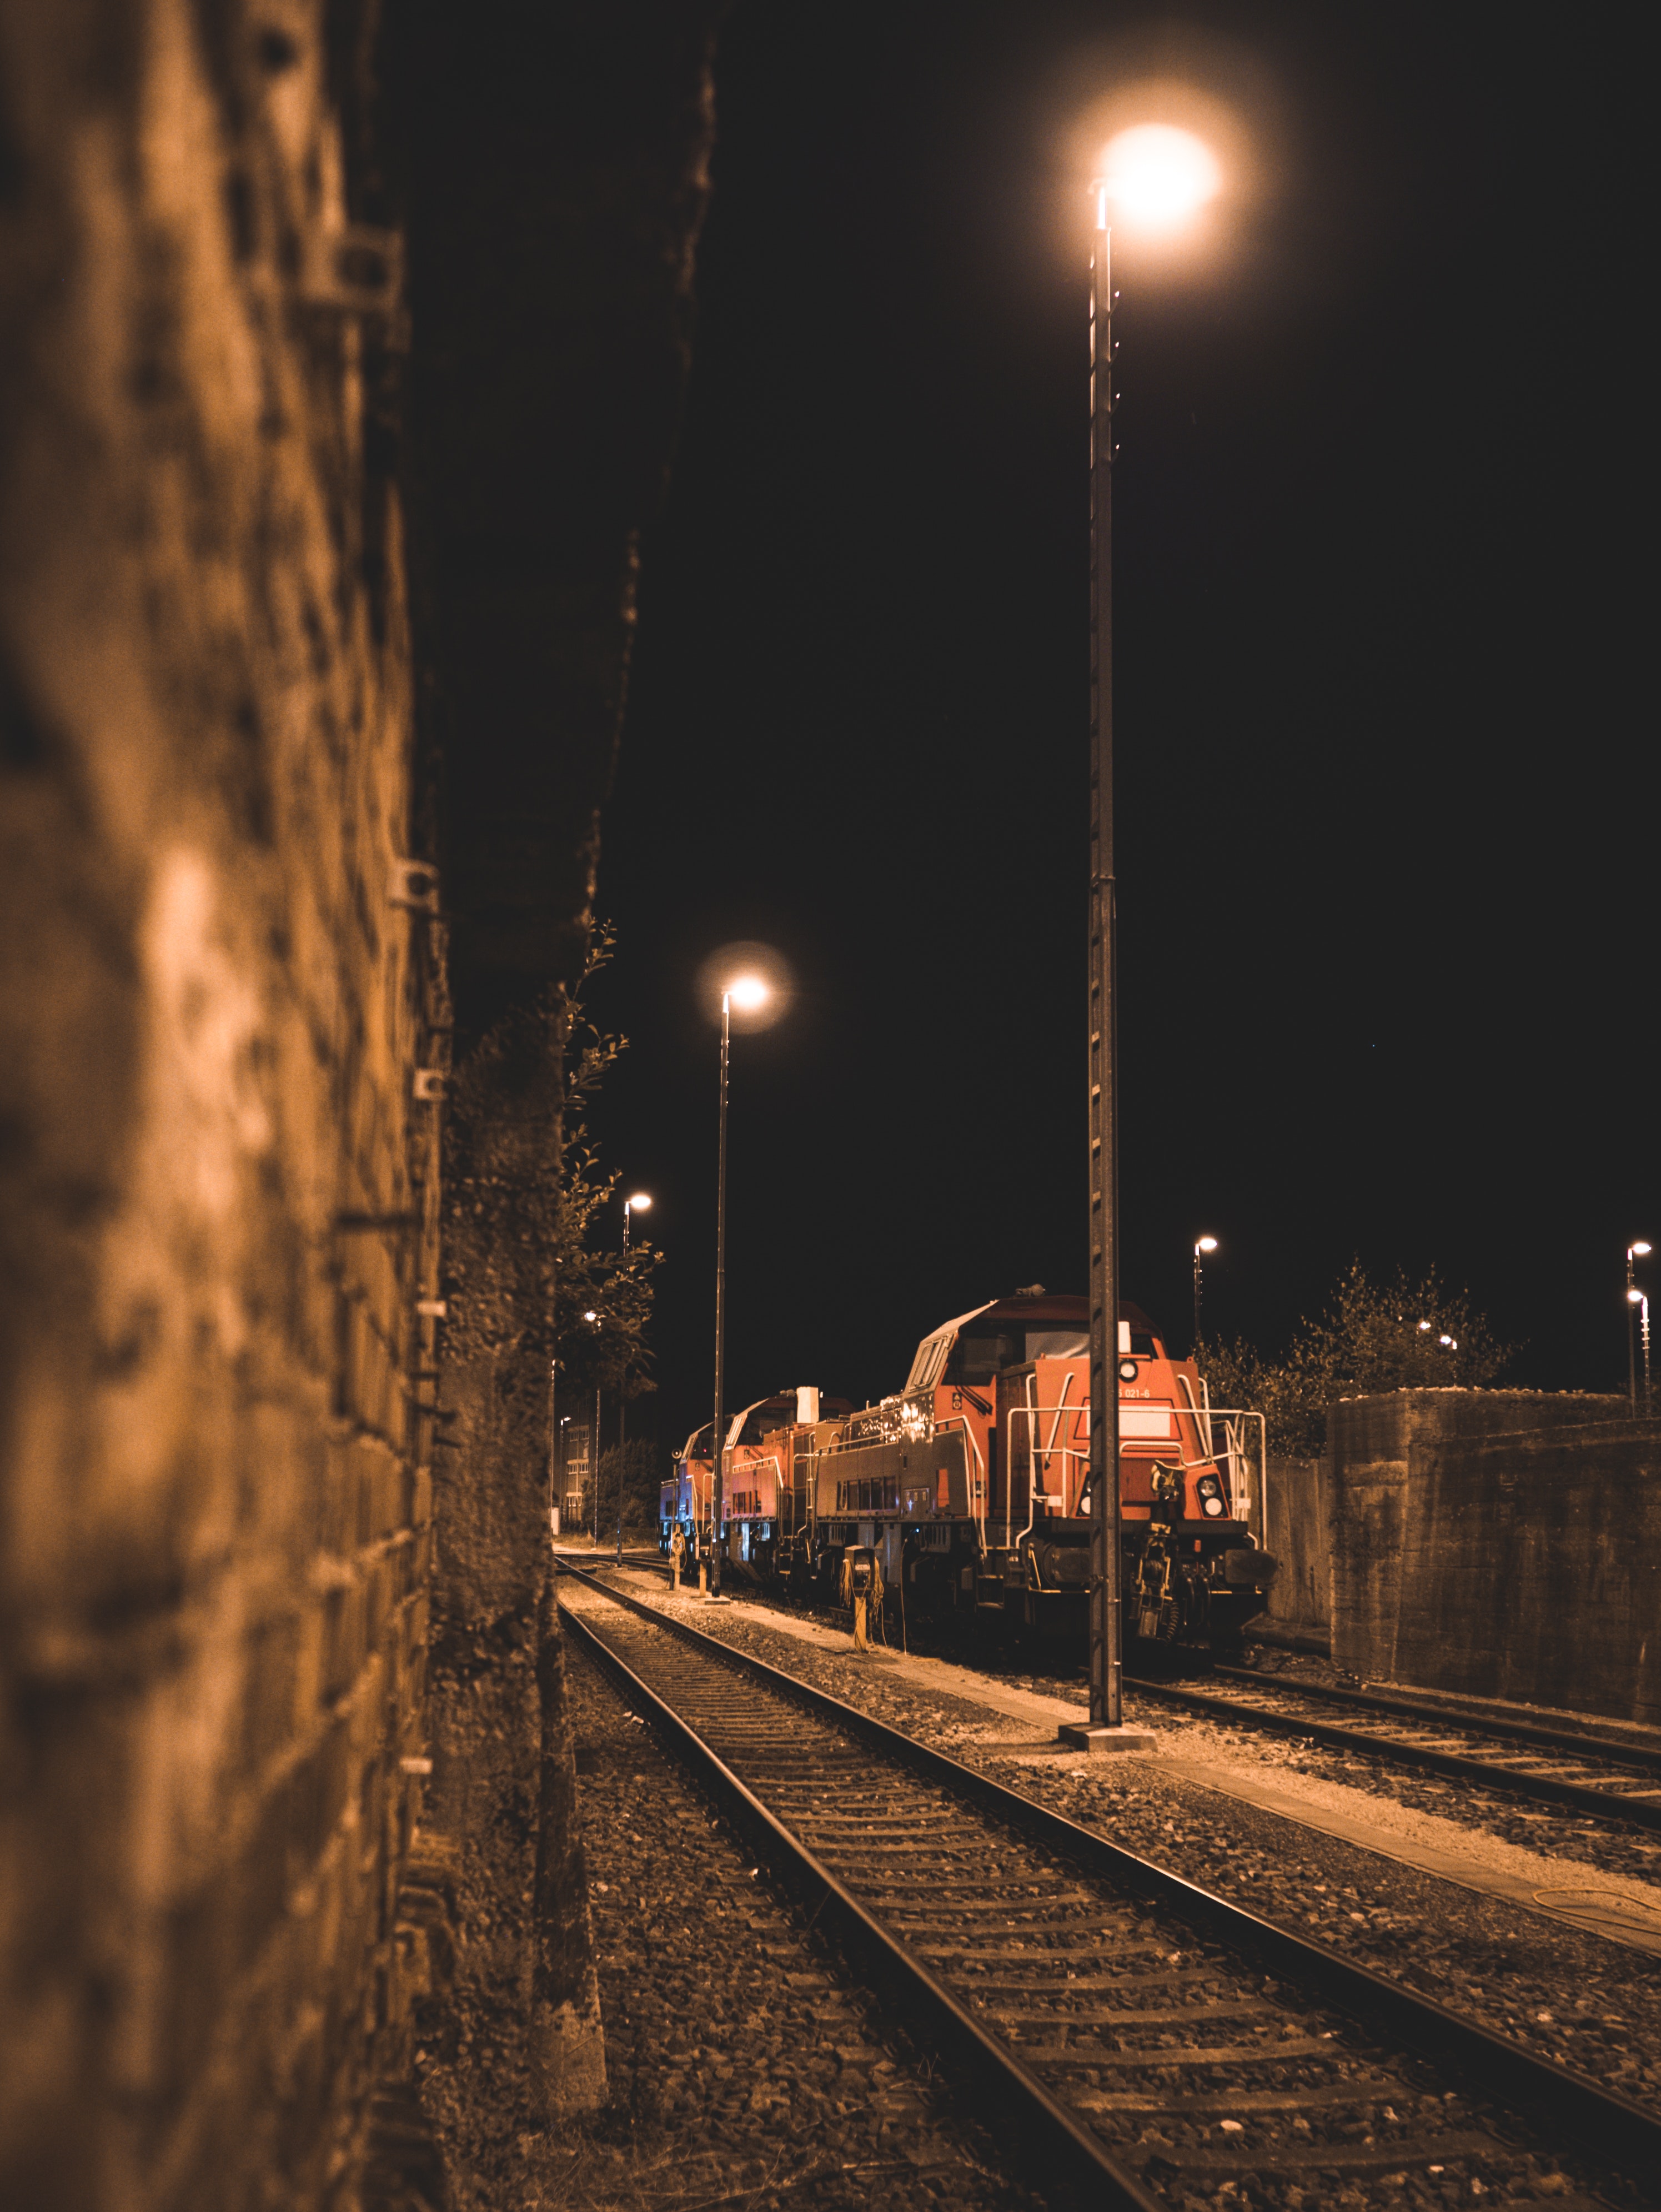
transport, track, night, railway, train, mode of transport, light, sky, vehicle, lighting, rolling stock, electricity, street light, rolling, locomotive, line, midnight, railroad car, darkness, light fixture, thoroughfare, electrical supply, auto part, automotive lighting, evening, train station, metal